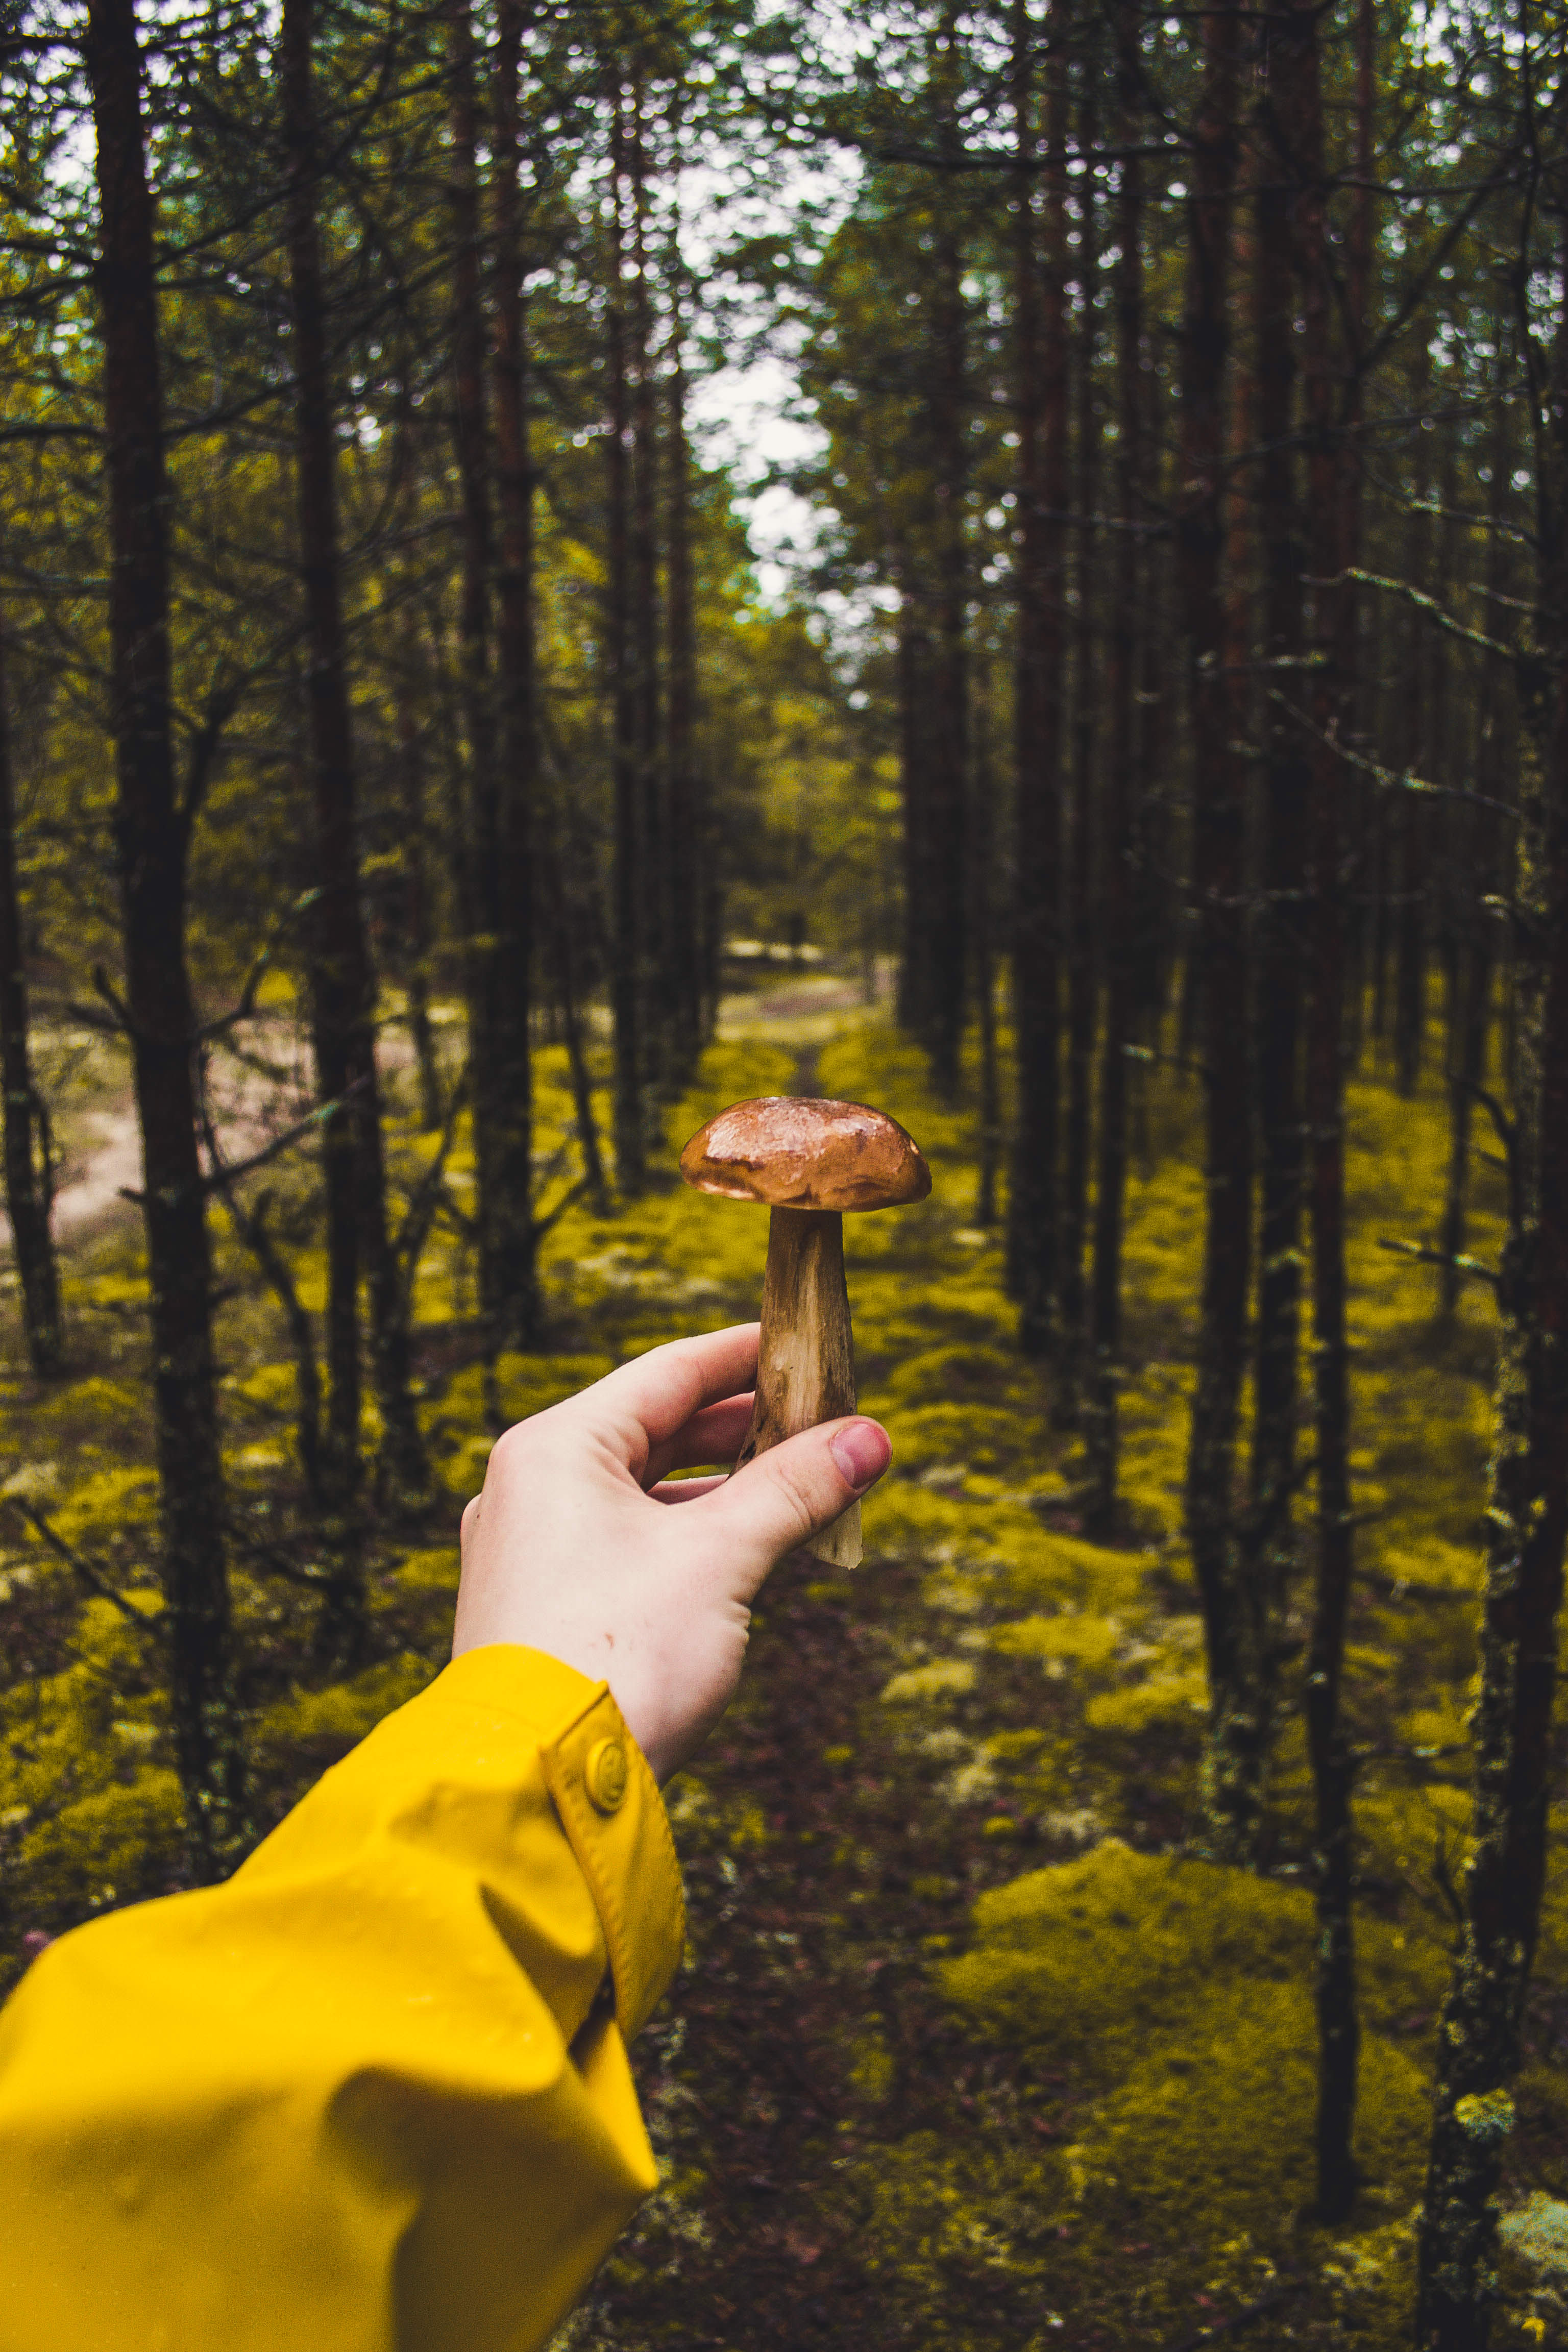
hand, tree, nature, forest, wilderness, meadow, sunlight, leaf, flower, macro, autumn, mushroom, toadstool, yellow, season, trees, outdoors, woods, woodland, habitat, natural environment, woody plant